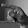
ASL letter: P